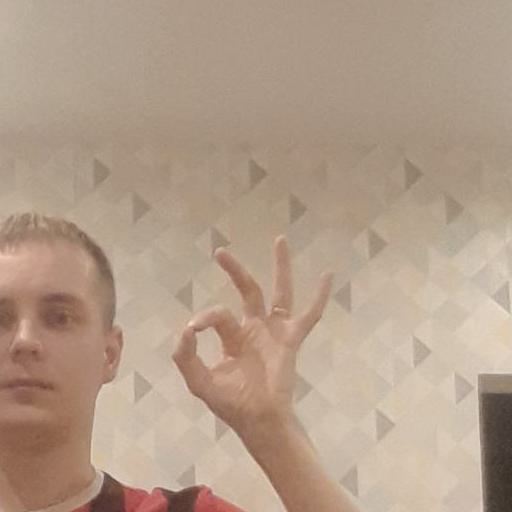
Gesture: ok